The Spires (Houston)

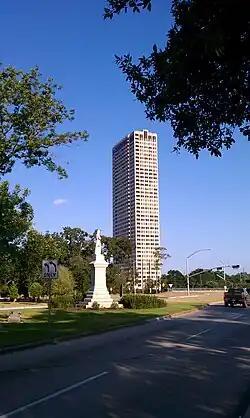
The Spires, a 40-story residential skyscraper.

The Spires is a 426-ft. (130m) tall skyscraper in Houston, Texas. It was completed in 1983 and has 40 floors, making it the 39th tallest building in the city. It is the tallest and most prominent building in Hermann Park, and is visible from the southeast throughout the Houston Zoo. The Spires is a self managed condominium building where homeowners are involved through various committees. The Spires' Board of Directors includes 11 homeowners who meet regularly. The Spires is considered one of the best managed residential highrise buildings in Houston.